Effects of immigration to the United States

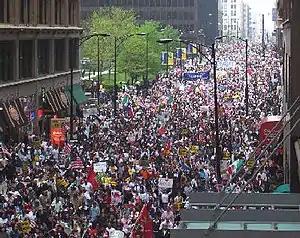
A rally in Chicago, part of the Great American Boycott and 2006 U.S. immigration reform protests, on May 1, 2006.

In a 2012 news story, "Reuters" reported, "Strong support from Hispanics, the fastest-growing demographic in the United States, helped tip President Barack Obama's fortunes as he secured a second term in the White House, according to Election Day polling."